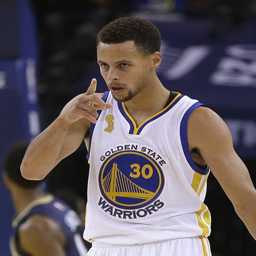
basketball player celebrates a basket against sports team during the first half of a basketball game .